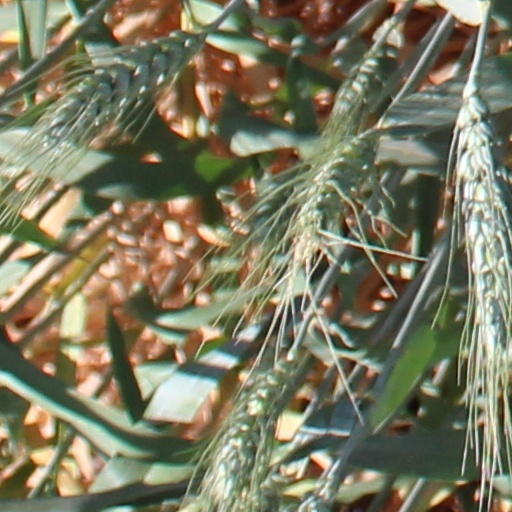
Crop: wheat